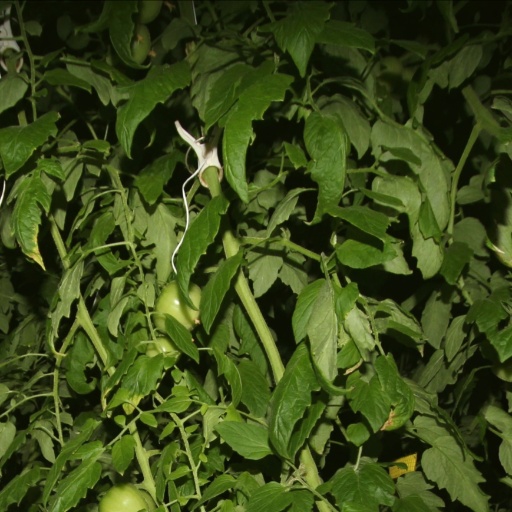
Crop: tomato